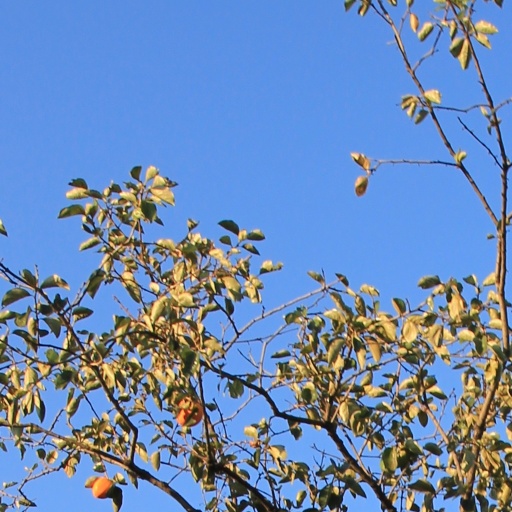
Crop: grape